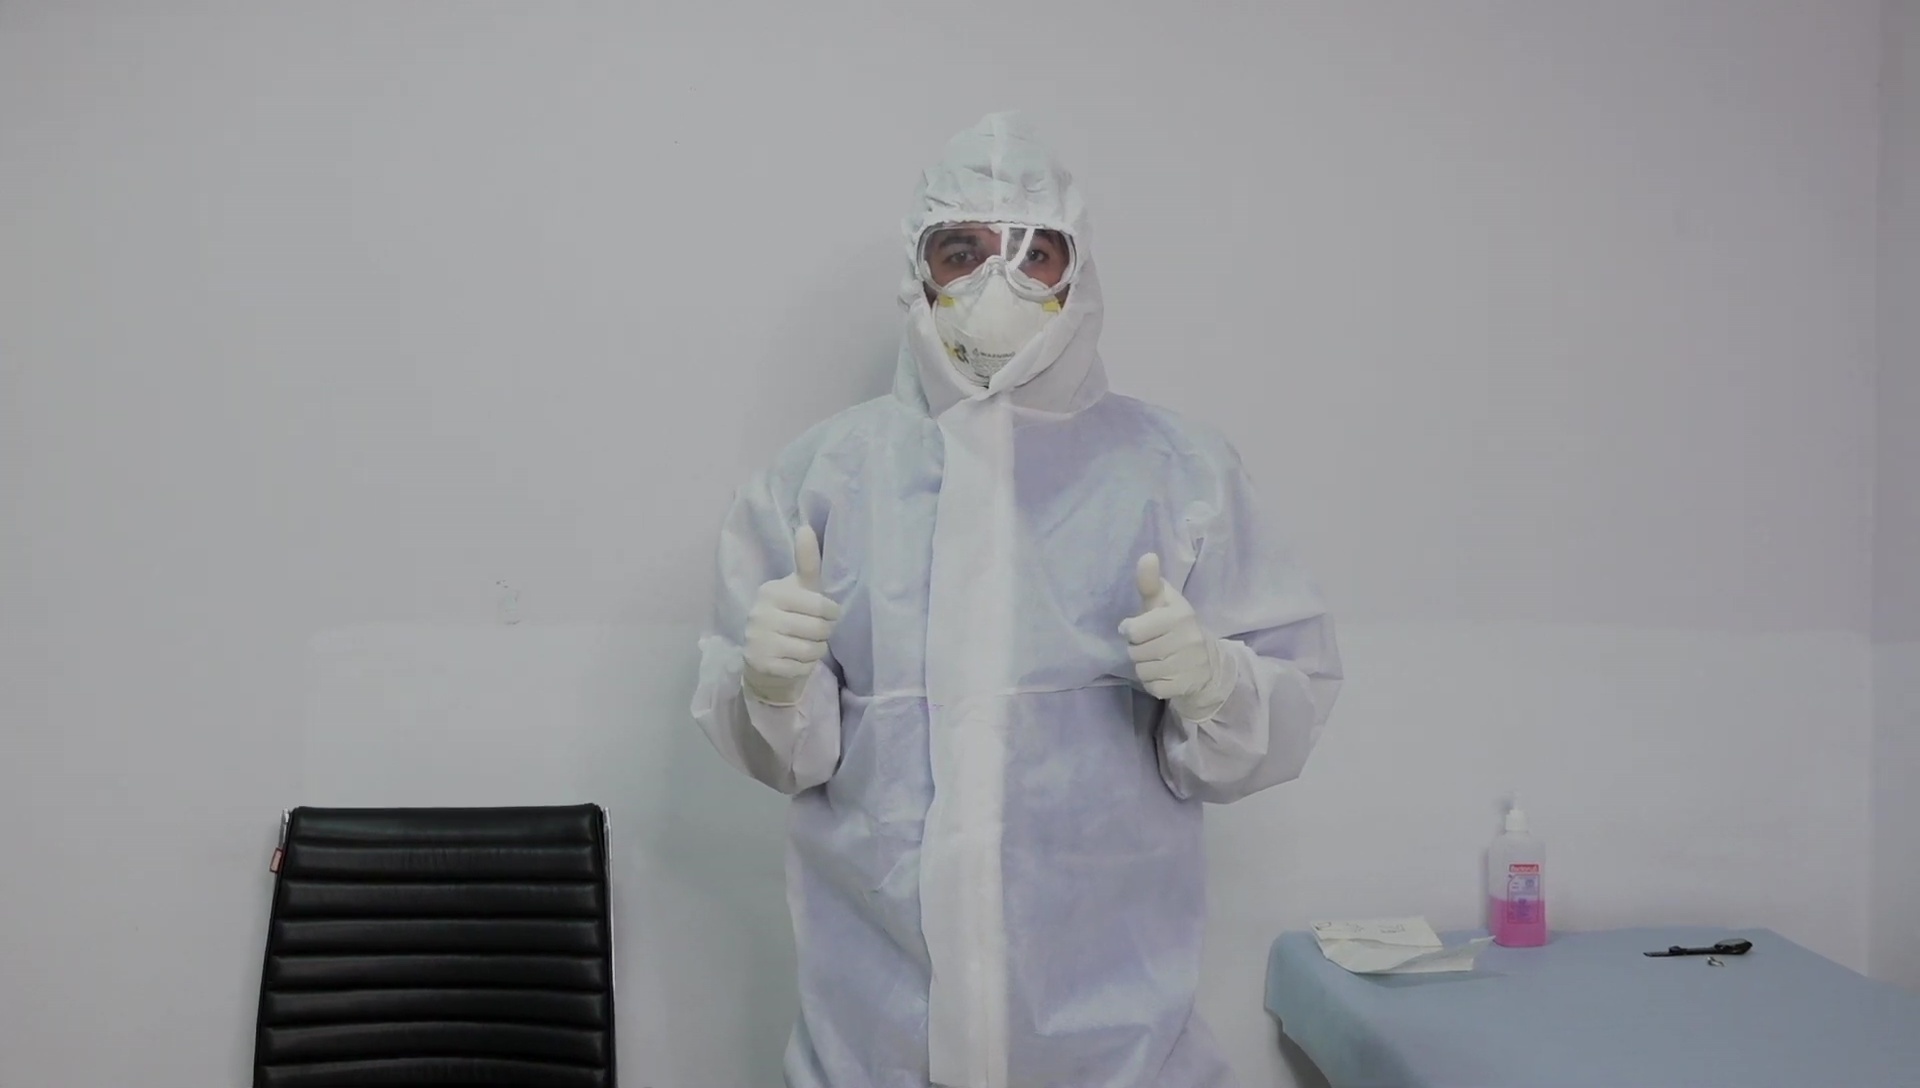
Objects detected:
Goggles
Mask
Gloves
Gloves
Coverall